Incident in New Baghdad

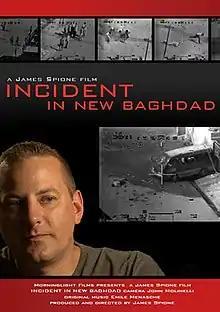

Incident in New Baghdad is a 2011 short documentary film about the July 12, 2007, Baghdad airstrike, directed by James Spione.